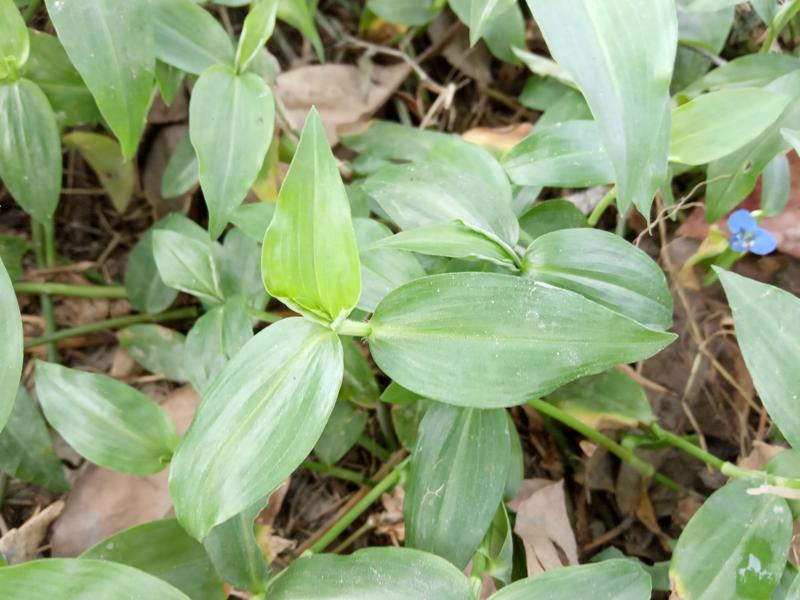
Weed species: Commelina benghalensis